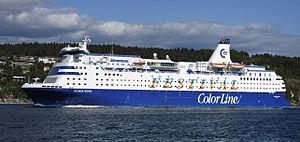
Le Mega Smeralda est un cruise-ferry du groupe Corsica Ferries - Sardinia Ferries. Construit de 1984 à 1985 aux chantiers Wärtsilä d'Helsinki pour la compagnie suédoise Johnson Line, il portait à l'origine le nom de Svea. Mis en service en mai 1985 sur les lignes du réseau Silja Line entre la Finlande et la Suède, il est alors le plus grand cruise-ferry du monde. Rebaptisé Silja Karneval en 1992 à la suite d'une refonte, il est ensuite vendu en 1994 à la compagnie norvégienne Color Line qui l'exploite à compter d'avril entre la Norvège et le Danemark sous le nom de Color Festival. Cédé en novembre 2007 au groupe franco-italien Corsica Ferries, il prend le nom de Mega Smeralda et est affecté dans un premier temps entre l'Italie continentale et la Sardaigne durant l'été 2008. Depuis novembre 2008, le navire navigue sur différentes lignes de la compagnie bastiaise vers la Corse et la Sardaigne depuis les continents français et italien.